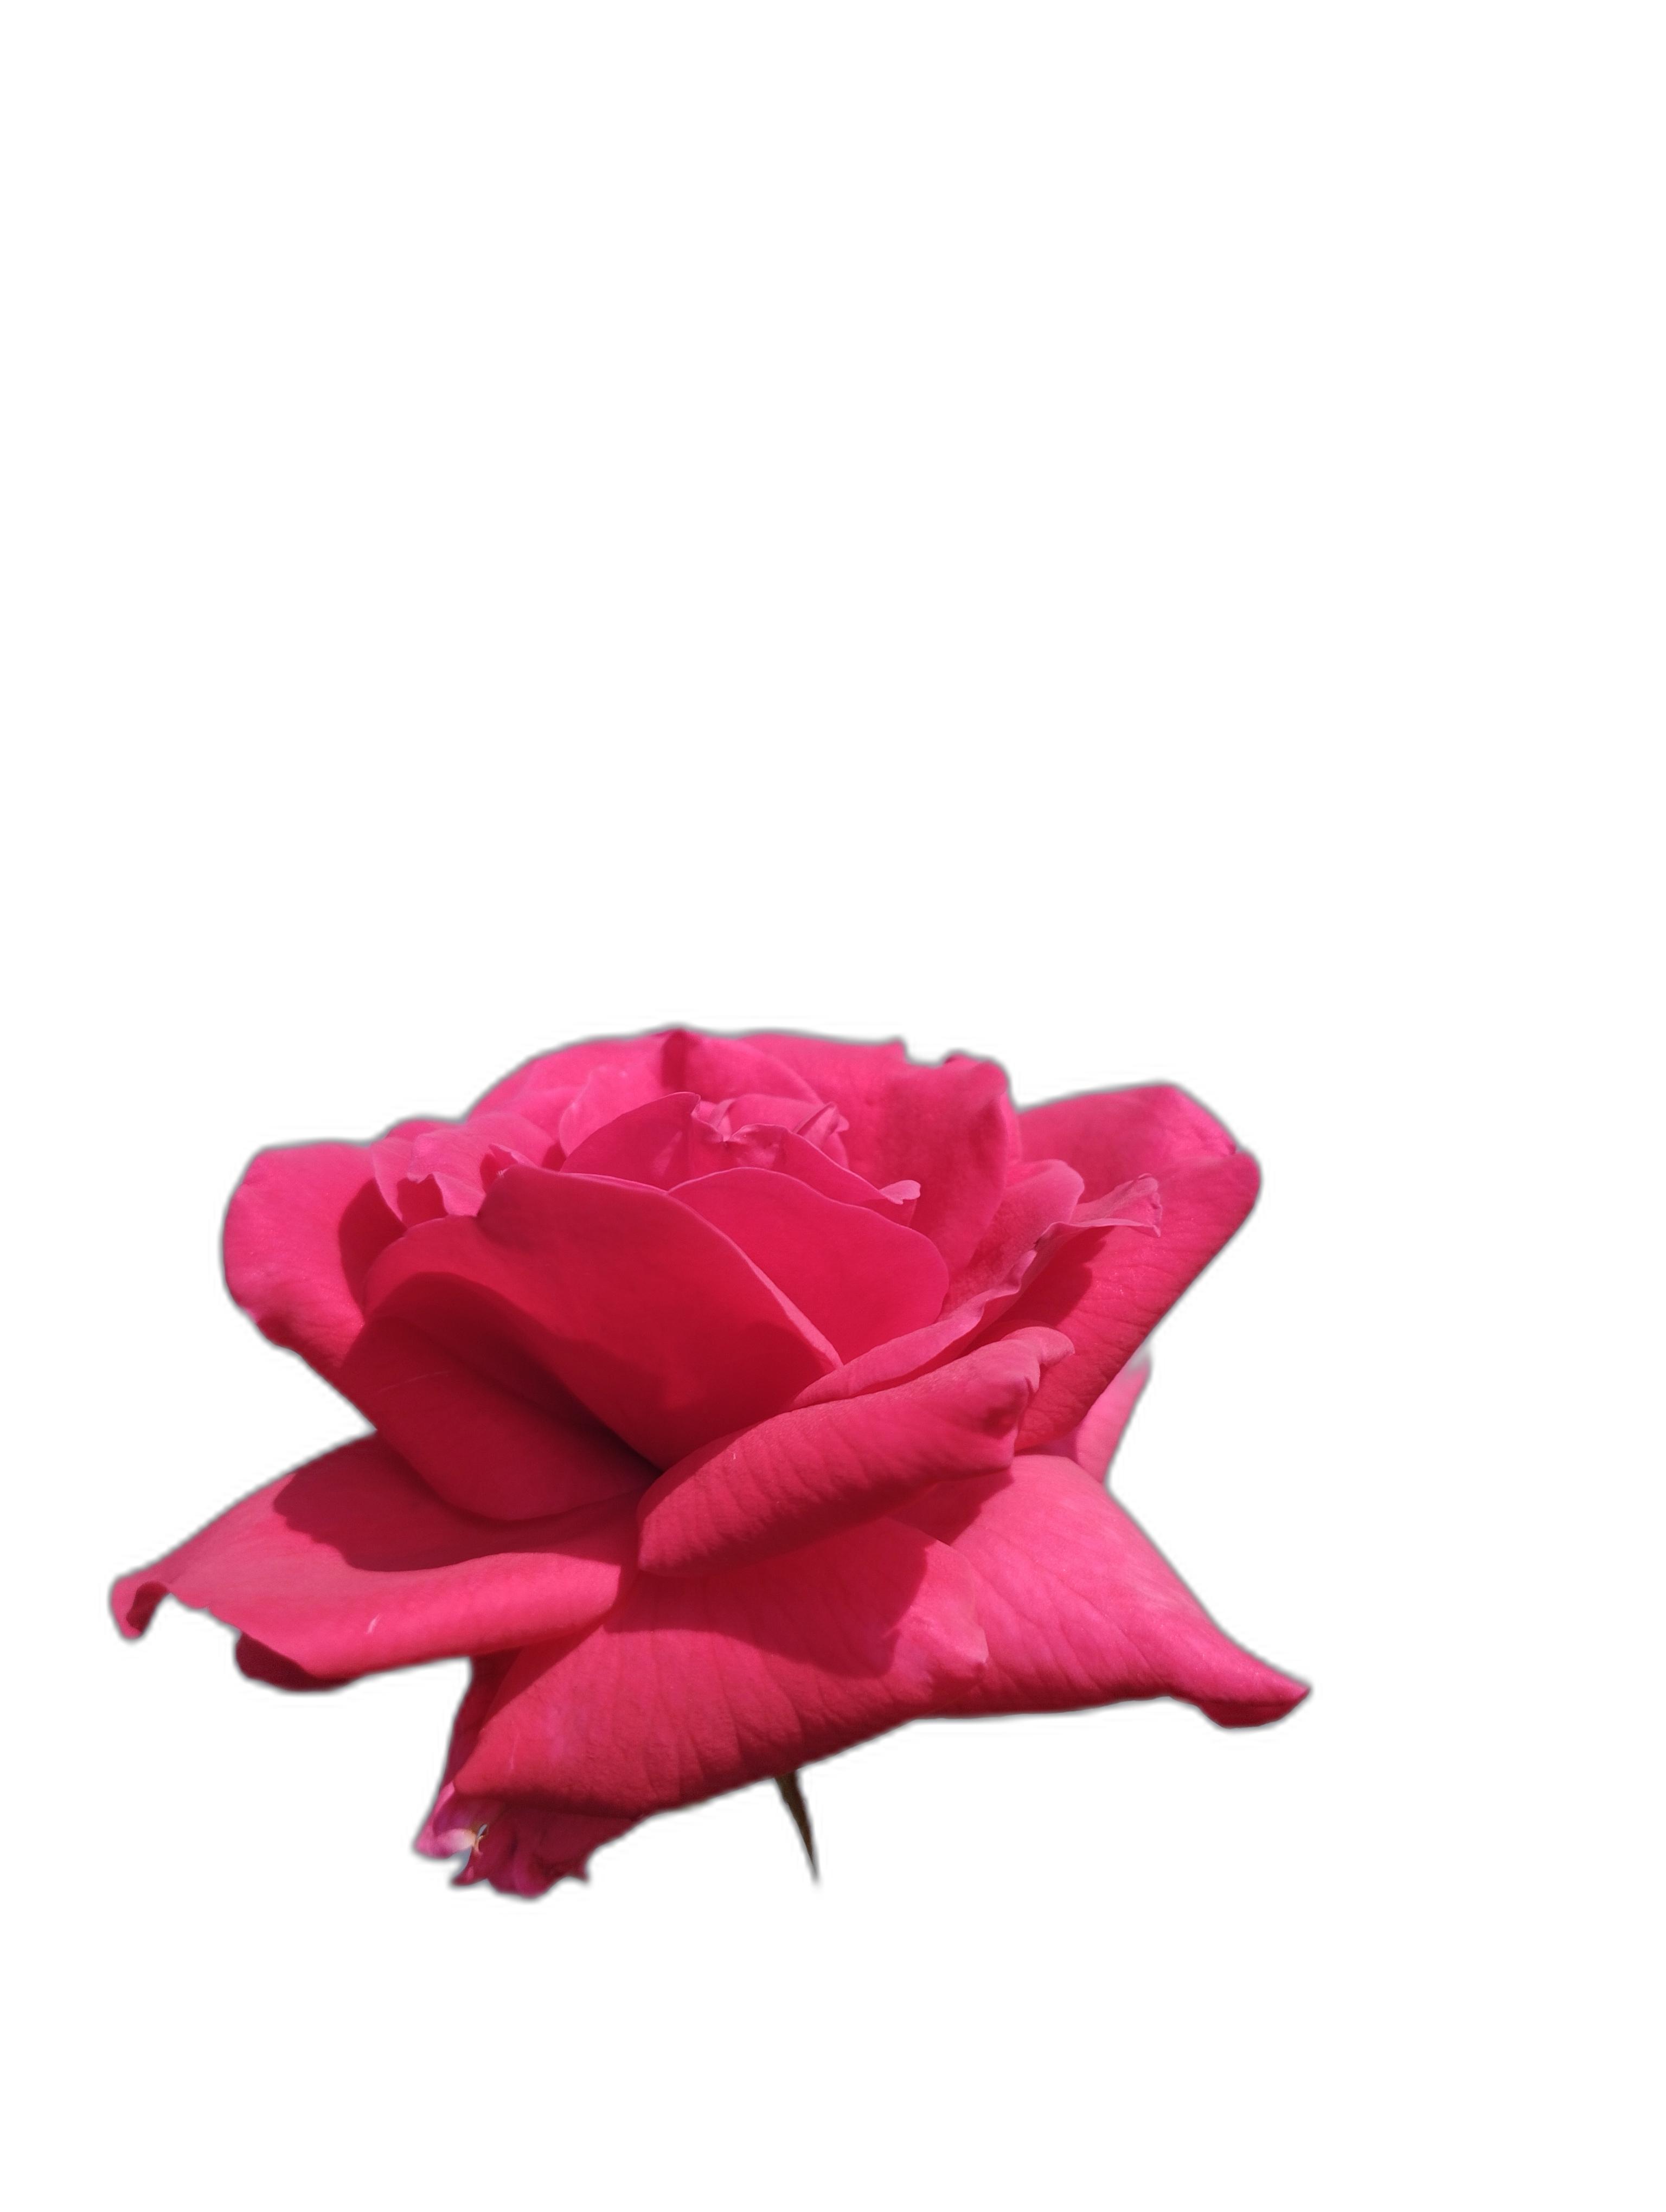
Label: Rose